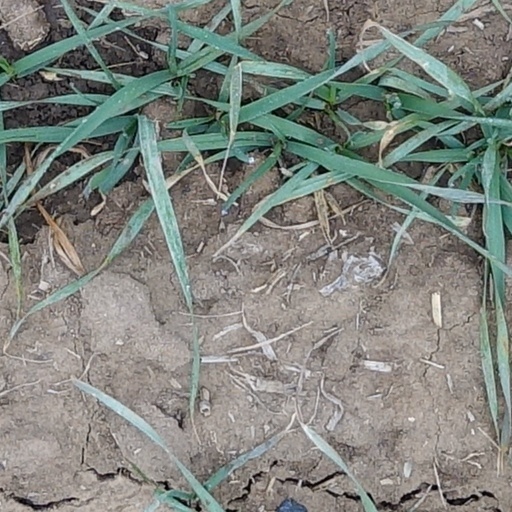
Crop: wheat